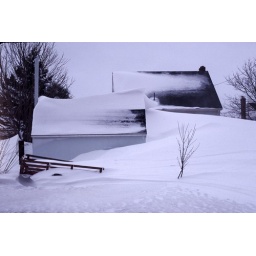
Souris - results of the April Fool's Day snowstorm: snowbanks over the barn roof